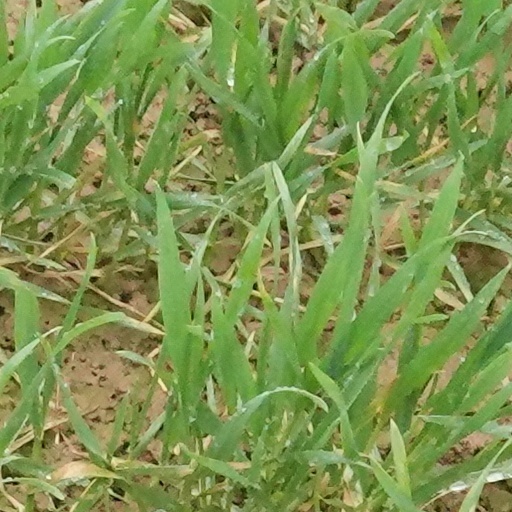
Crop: wheat